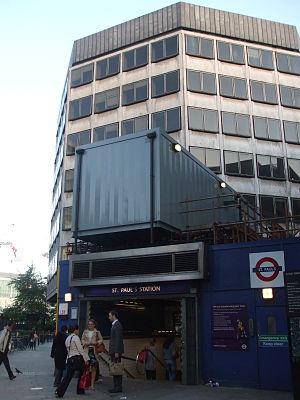
St. Paul's est une station du métro de Londres. La station est sur la Central line en zone 1. La station se situe en souterrain profond, sur Newgate Street, non loin de la cathédrale Saint Paul d’où son nom.